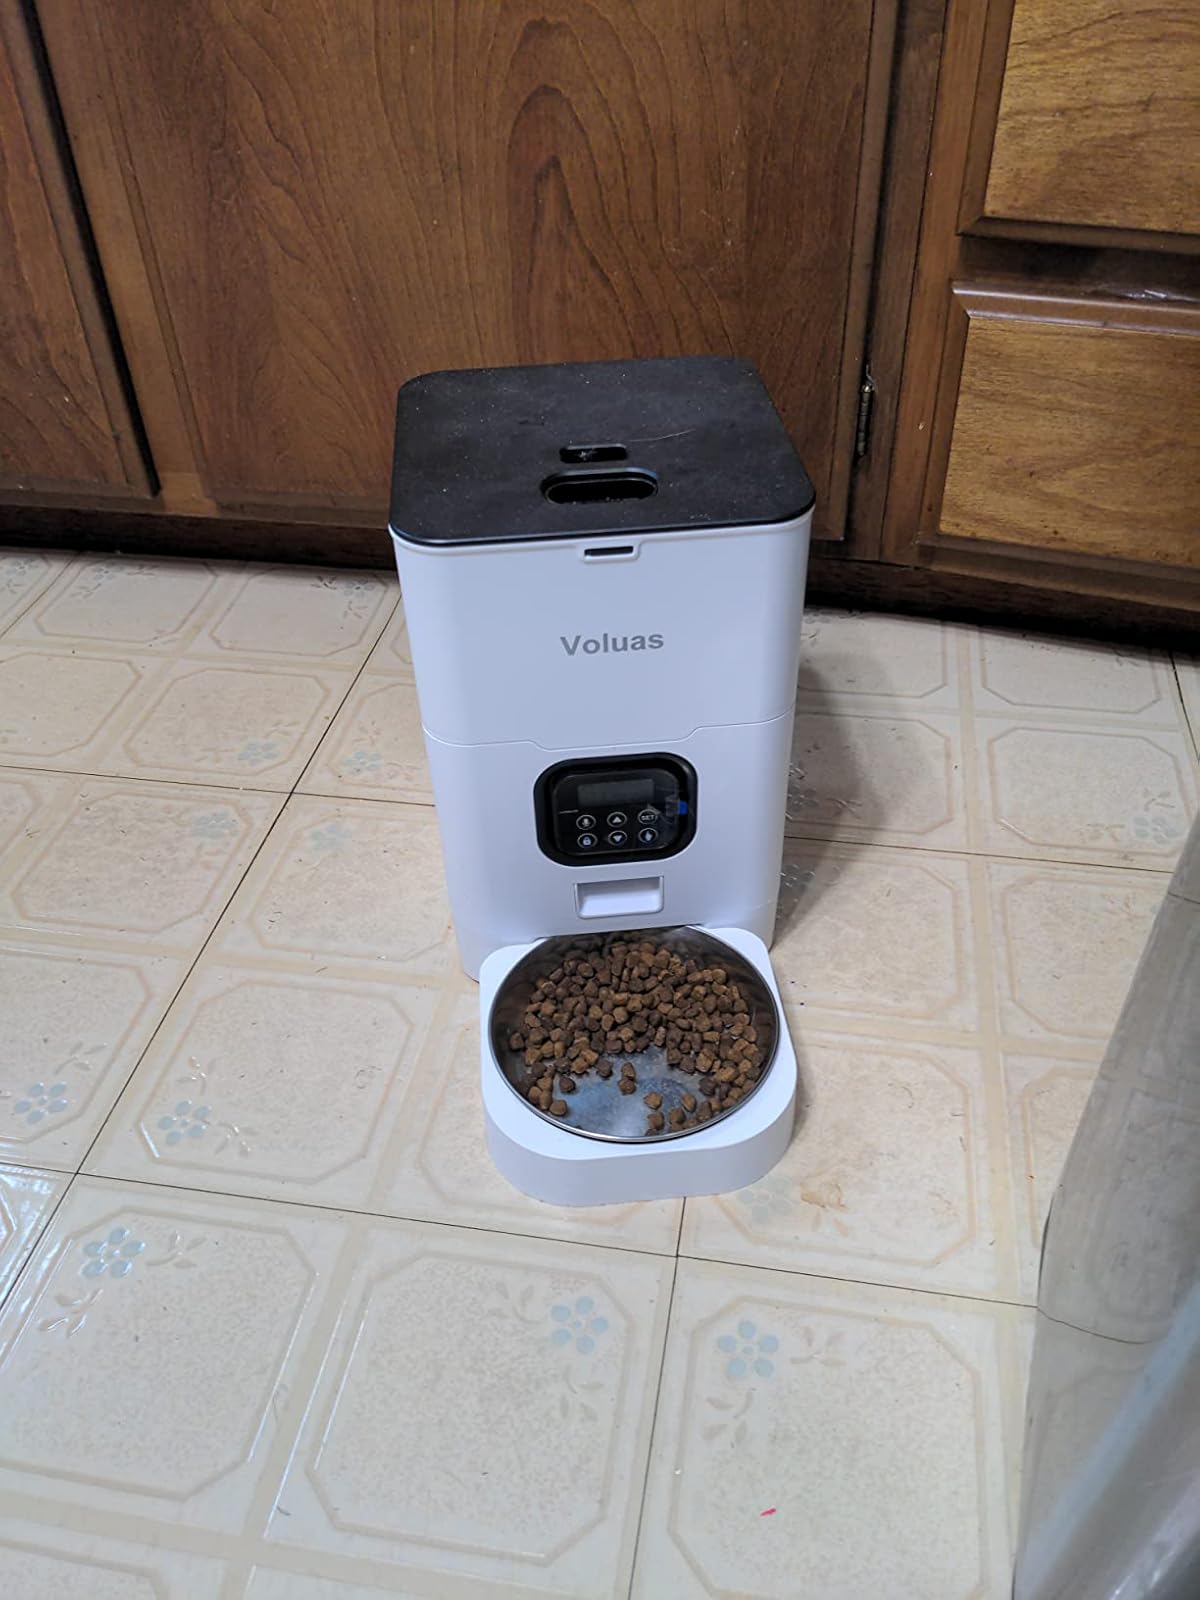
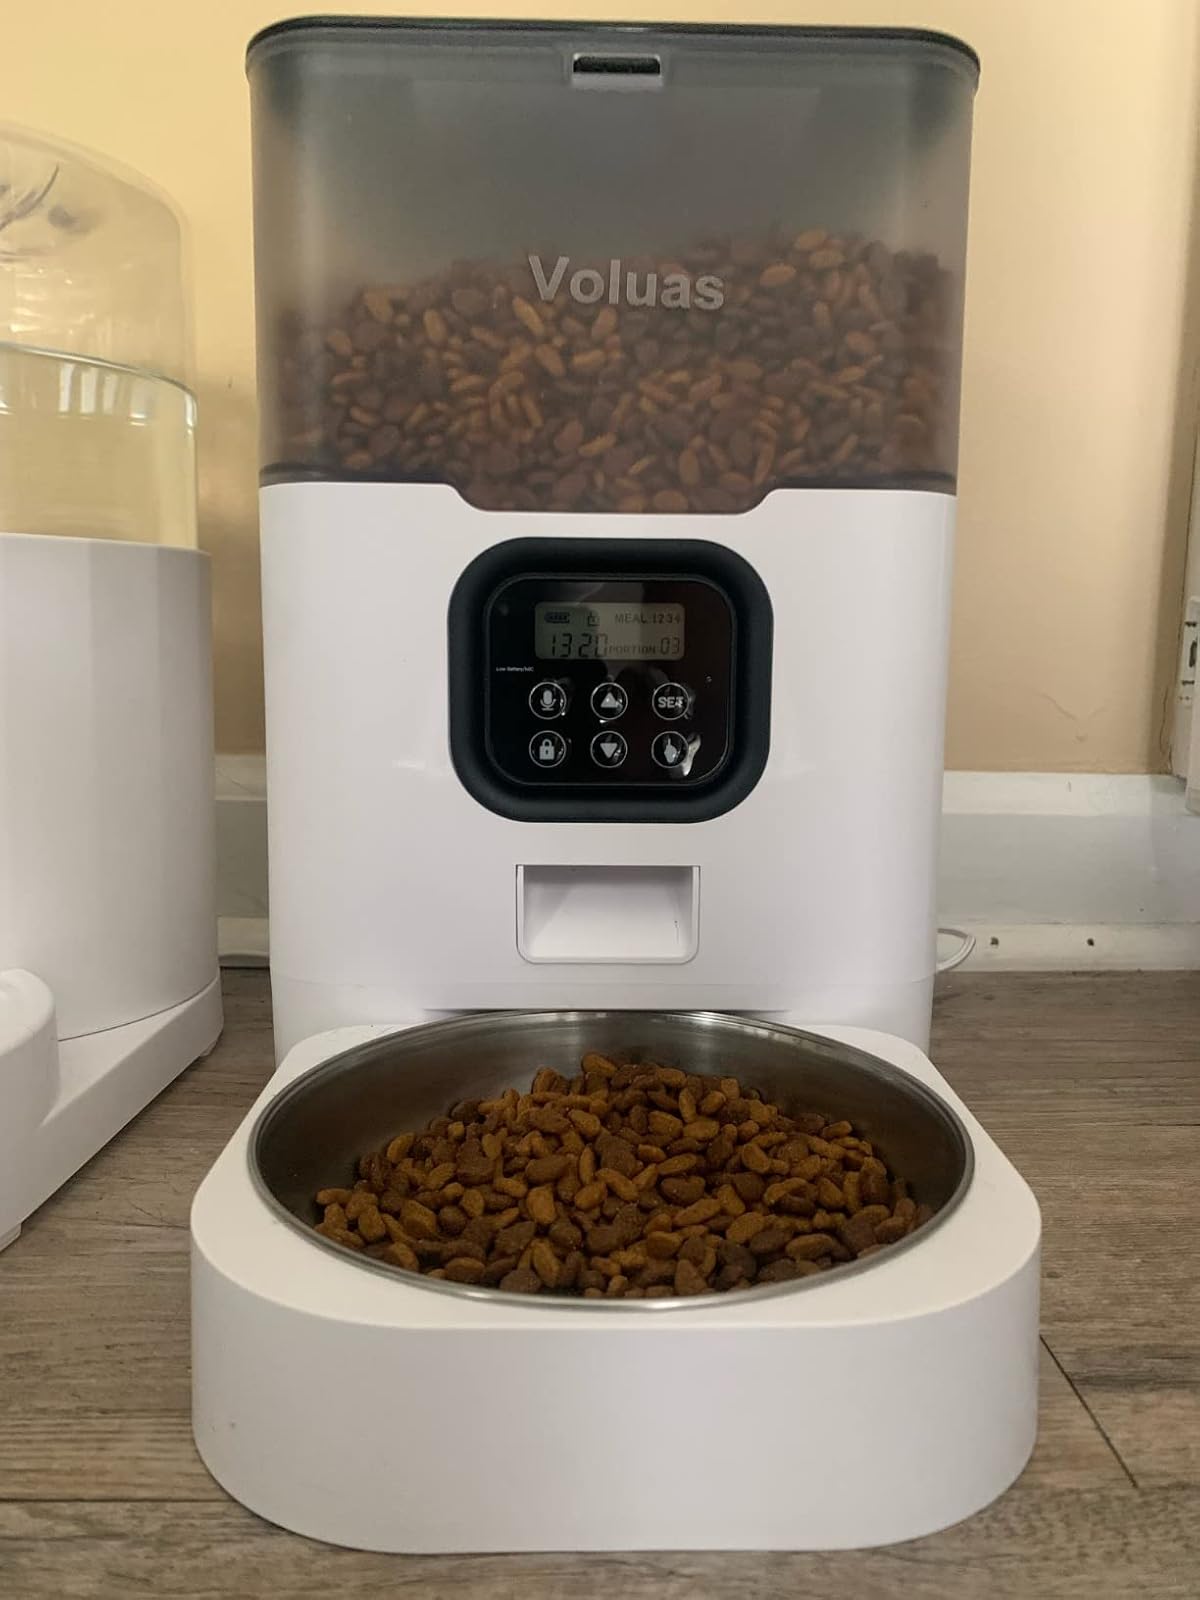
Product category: items_feeder
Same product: no